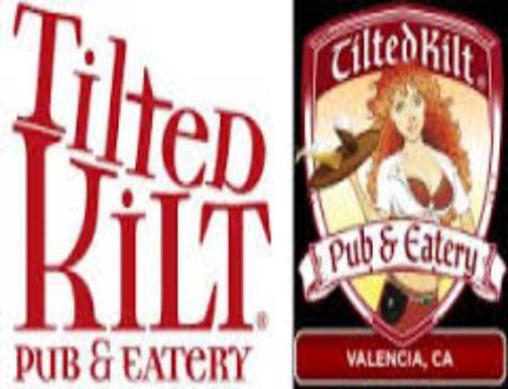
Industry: Clothes